Religious communism

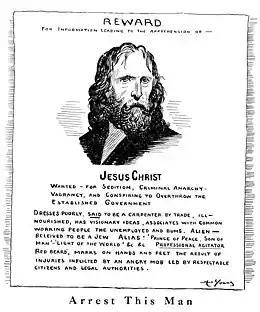
"The Masses", 1917 political cartoon by the socialist cartoonist Art Young

The teachings of Jesus are frequently described as communist by religious Christian communists and other communists. records that the early church in Jerusalem, "[n]o one claimed that any of their possessions was their own"; the pattern would later disappear from church history except within monasticism. Christian communists view the early Christian Church, as described in the Acts of the Apostles, as an early form of communism and religious socialism. The view is that communism was just Christianity in practice, and Jesus was the first communist. This link was highlighted in one of Karl Marx's early writings, which stated that "[a]s Christ is the intermediary unto whom man unburdens all his divinity, all his religious bonds, so the state is the mediator unto which he transfers all his Godlessness, all his human liberty." Thomas Müntzer led a significant Anabaptist communist movement during the 16th-century German Peasants' War, which Friedrich Engels analyzed in "The Peasant War in Germany". The Marxist ethos that aims for unity reflects the Christian universalist teaching that humankind is one and that there is only one god who does not discriminate among people.